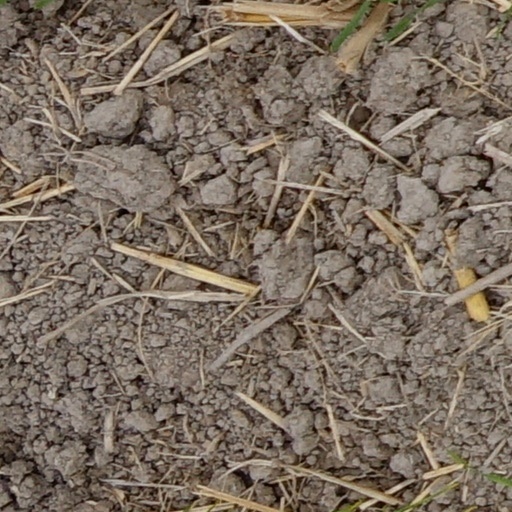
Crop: wheat